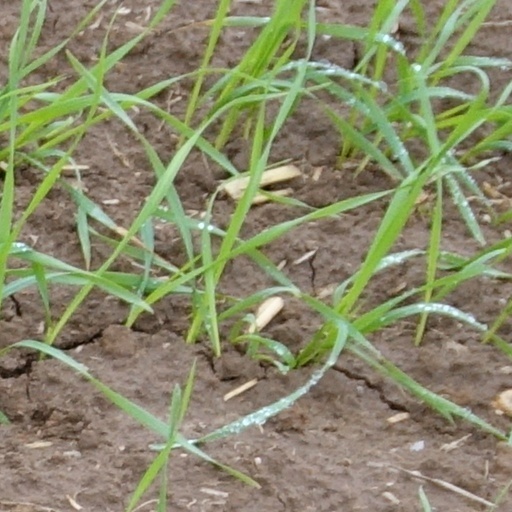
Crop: wheat